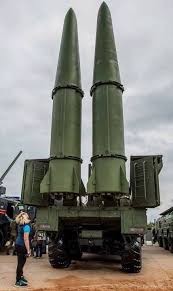
Label: Iskander